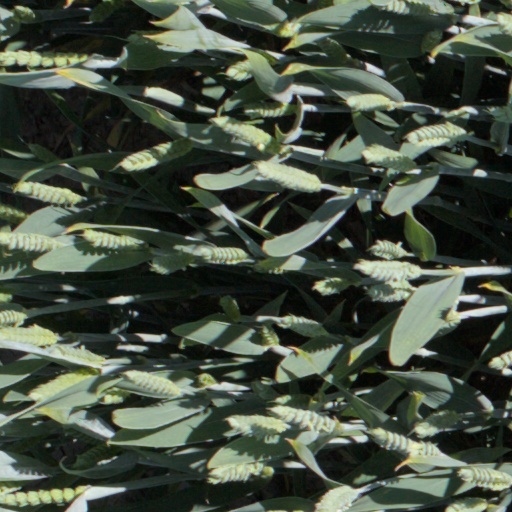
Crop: wheat